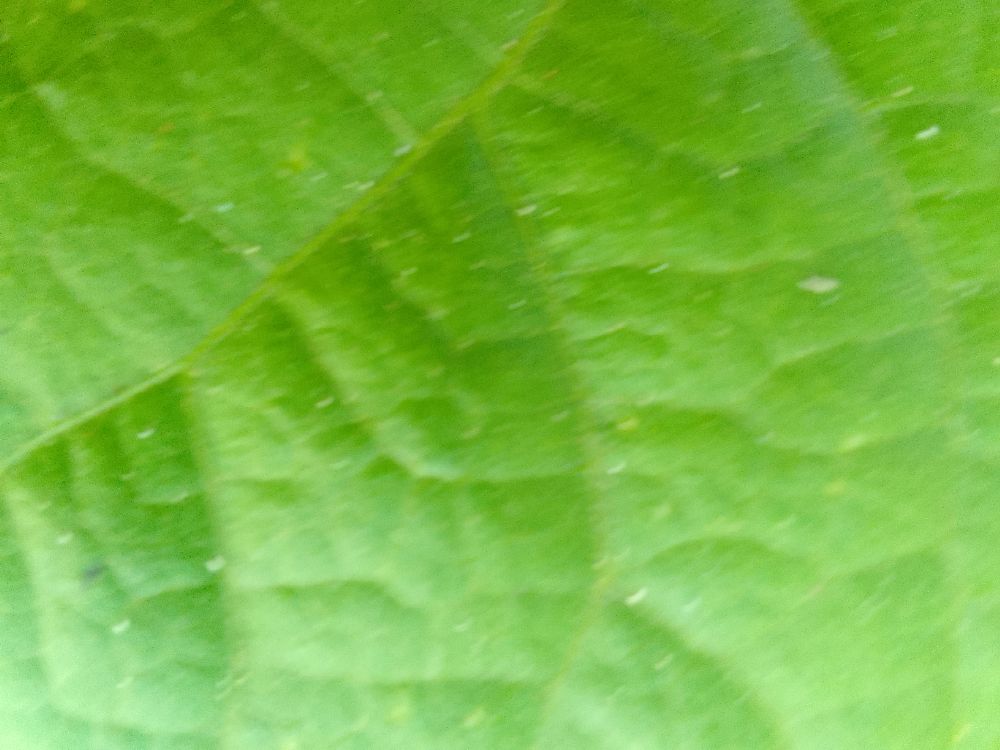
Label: healthy